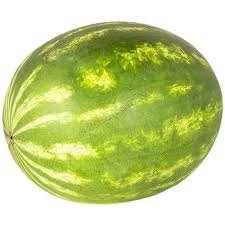
Label: Watermelon